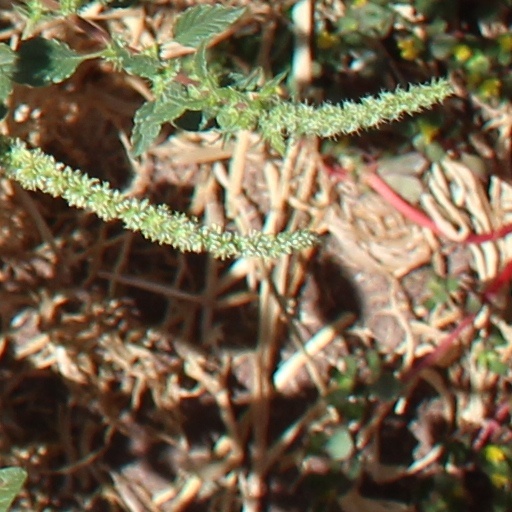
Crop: wheat